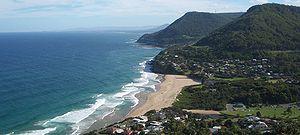
Stanwell Park est un village situé sur l'océan Pacifique au nord du canton de Wollongong de la région de l'Illawarra en Nouvelle-Galles du Sud en Australie. Il est séparé de 54 km de la métropole Sydney par le Parc National Royal et, vu son isolement et ses habitants, fait un peu penser à un certain village gaulois résistant au développement de l'empire.